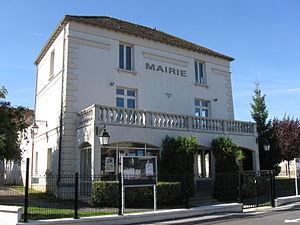
Mairie de Luzancy. (département de la Seine et Marne, région Île-de-France).
Luzancy est une commune française située dans le département de Seine-et-Marne en région Île-de-France.